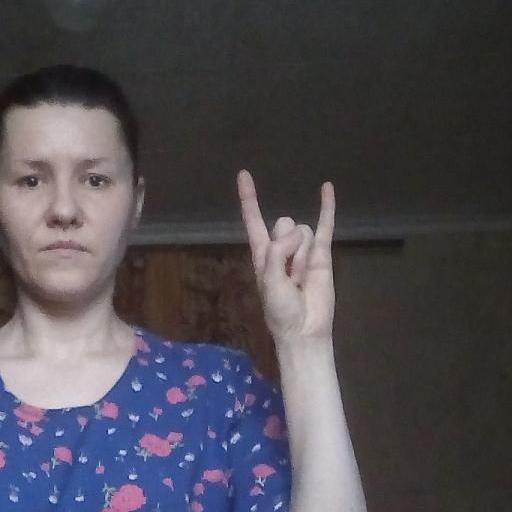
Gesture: rock